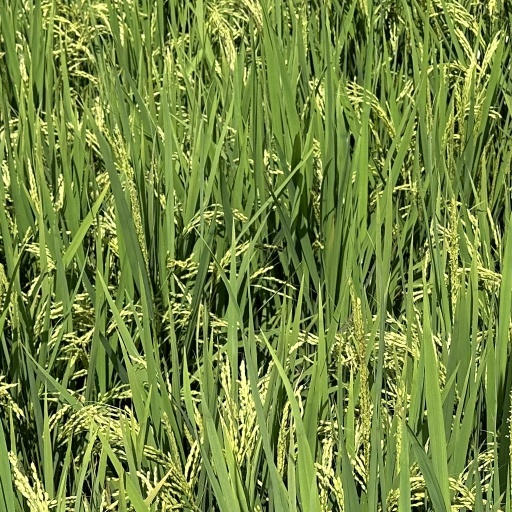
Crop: rice